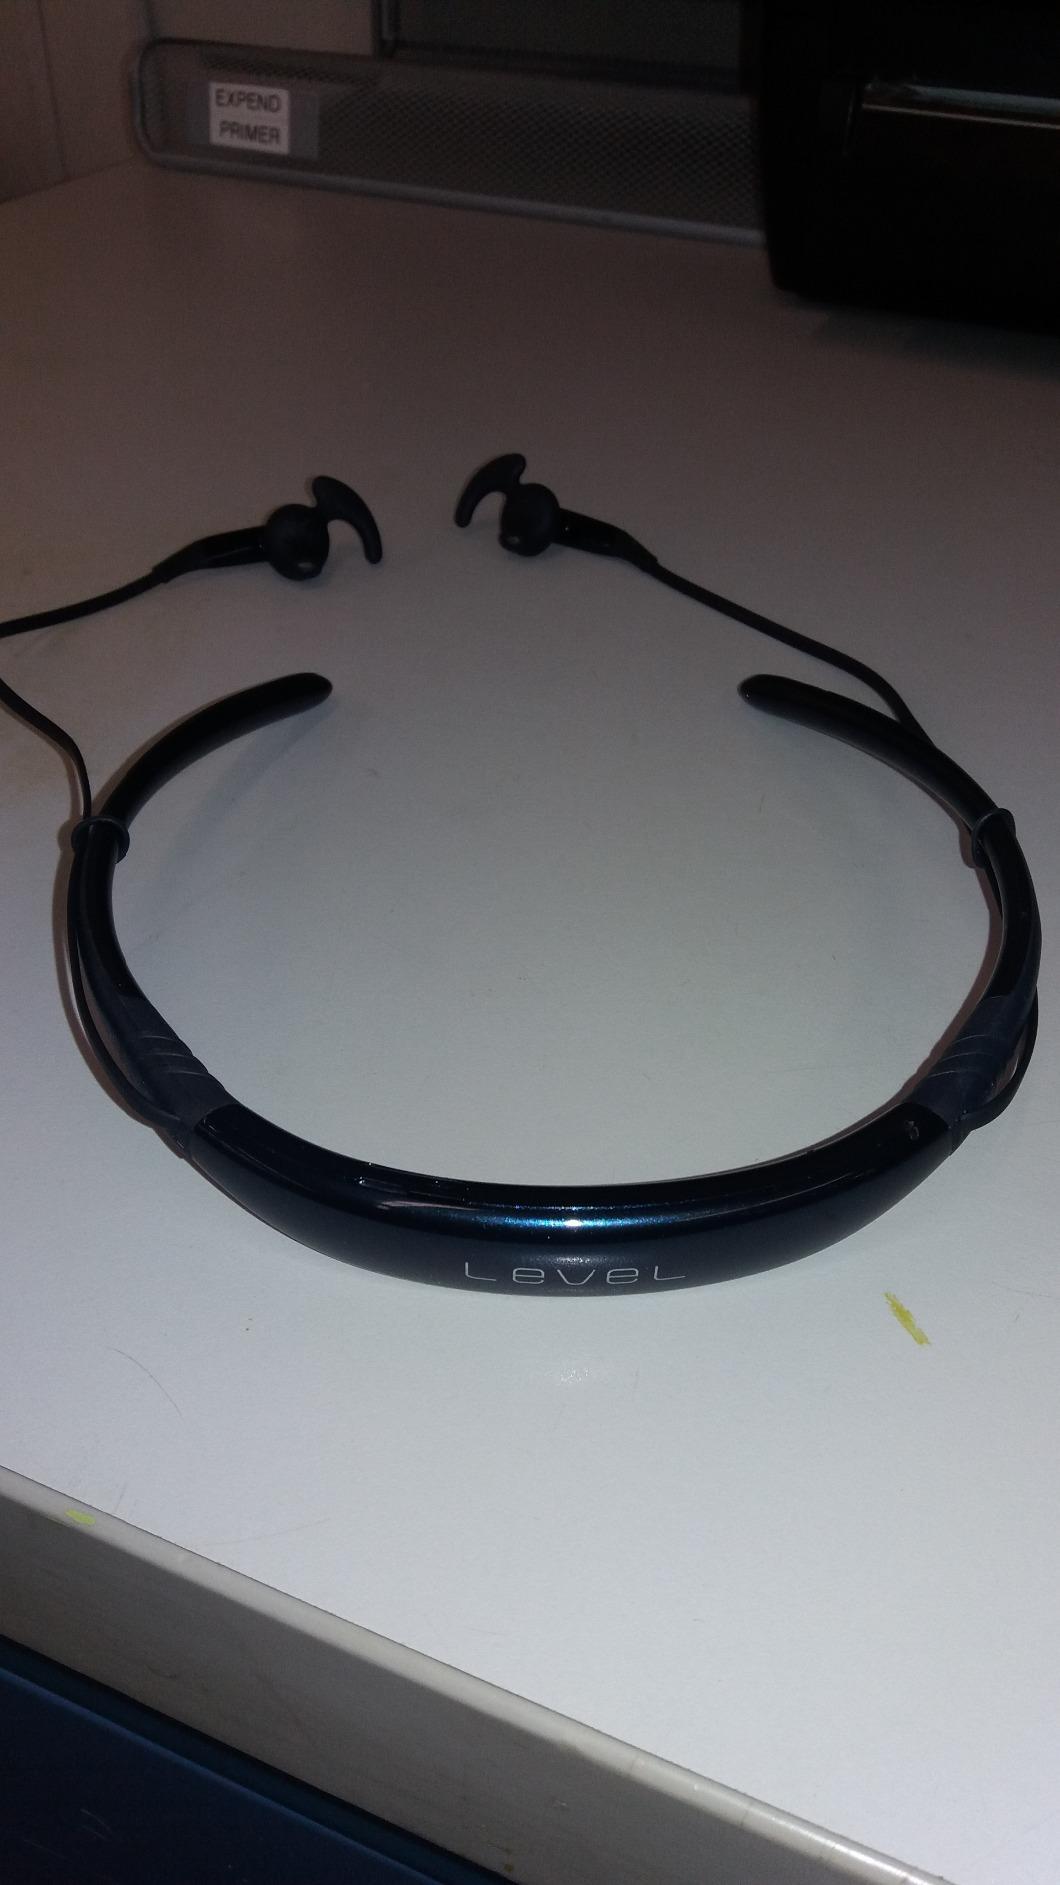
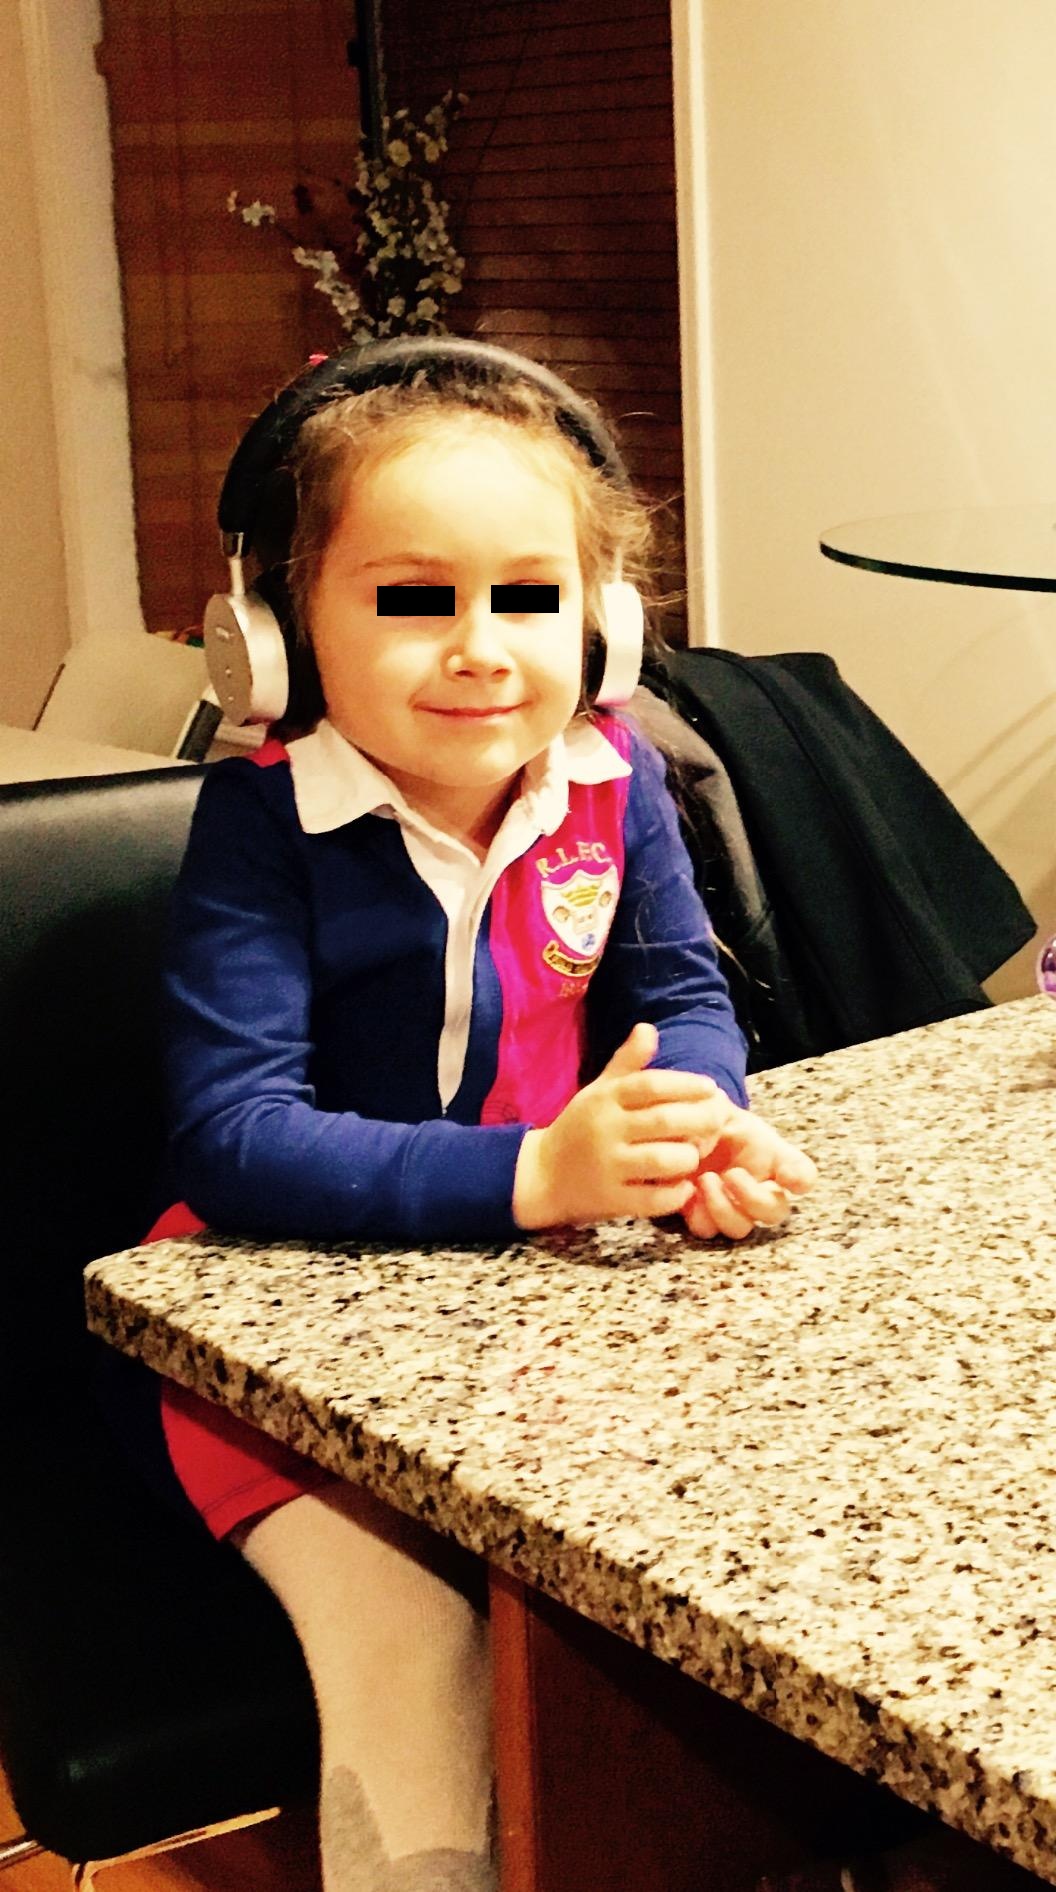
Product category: headphones
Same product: no